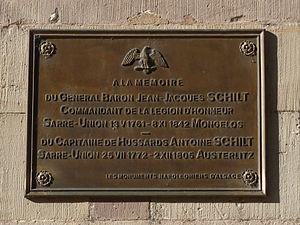
Sarre-Union
Sarre-Union est une commune française située dans le département du Bas-Rhin, en région administrative Grand Est.